Canary Islands

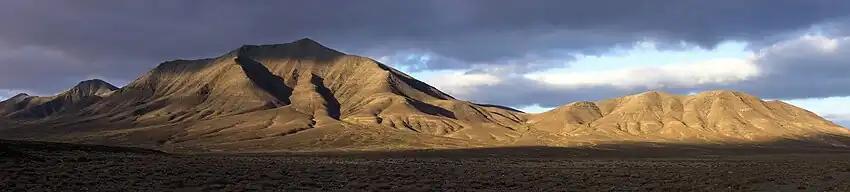
Hacha Grande, a mountain in the south of Lanzarote, viewed from the road to the Playa de Papagayo

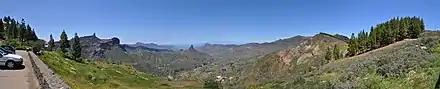
A panoramic view of Gran Canaria, with Roque Nublo at the left and Roque Bentayga at the center

Tenerife is the largest and most populous island of the archipelago. Gran Canaria, with 865,070 inhabitants, is both the Canary Islands' second most populous island, and the third most populous one in Spain after Tenerife (966,354 inhabitants) and Mallorca (896,038 inhabitants). The island of Fuerteventura is the second largest in the archipelago and located from the African coast.